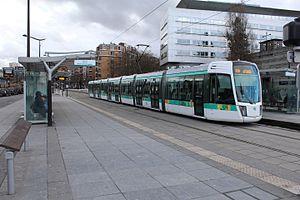
Station de tramway Porte de Pantin sur la ligne 3b du tramway d'Île-de-France.
La liste des stations du tramway d'Île-de-France propose un aperçu des stations actuellement en service sur les lignes de tramway d'Île-de-France, en France. La première ligne a ouvert en 1992. L'ensemble des lignes, qui ne sont pas toutes en correspondance entre elles, comprend 204 stations, depuis le 14 décembre 2019, date d'extension de la ligne 4 du tramway d'Île-de-France.